Hocket (duo)

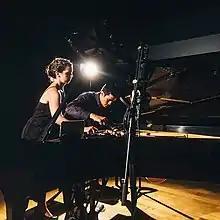

Hocket (stylized in all caps) was an American contemporary music piano duo that was based in Los Angeles, California. It consisted of Sarah Gibson and Thomas Kotcheff. Established in 2014, Hocket was a Piano Spheres core artist.